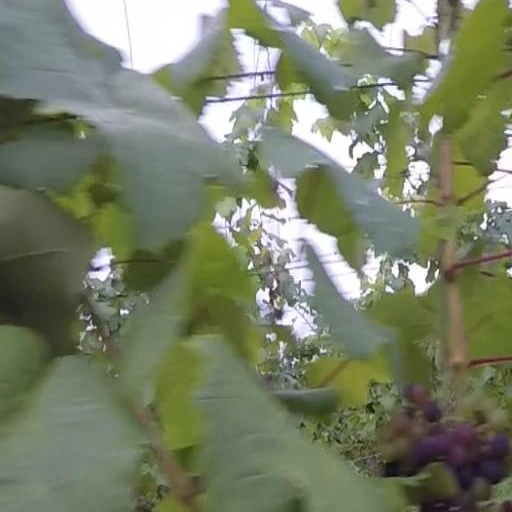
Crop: grape